Championship Manager Quiz

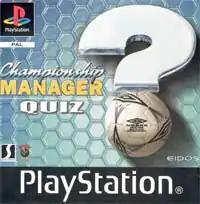
Championship Manager Quiz PAL front cover (PS1)

Championship Manager Quiz (informally named CM Quiz) is a football trivia quiz video game released for the PlayStation and Microsoft Windows in 2001, developed by King of the Jungle and published by Eidos Interactive. It is a spin-off from the "Championship Manager" series of games.